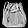
Label: Bag